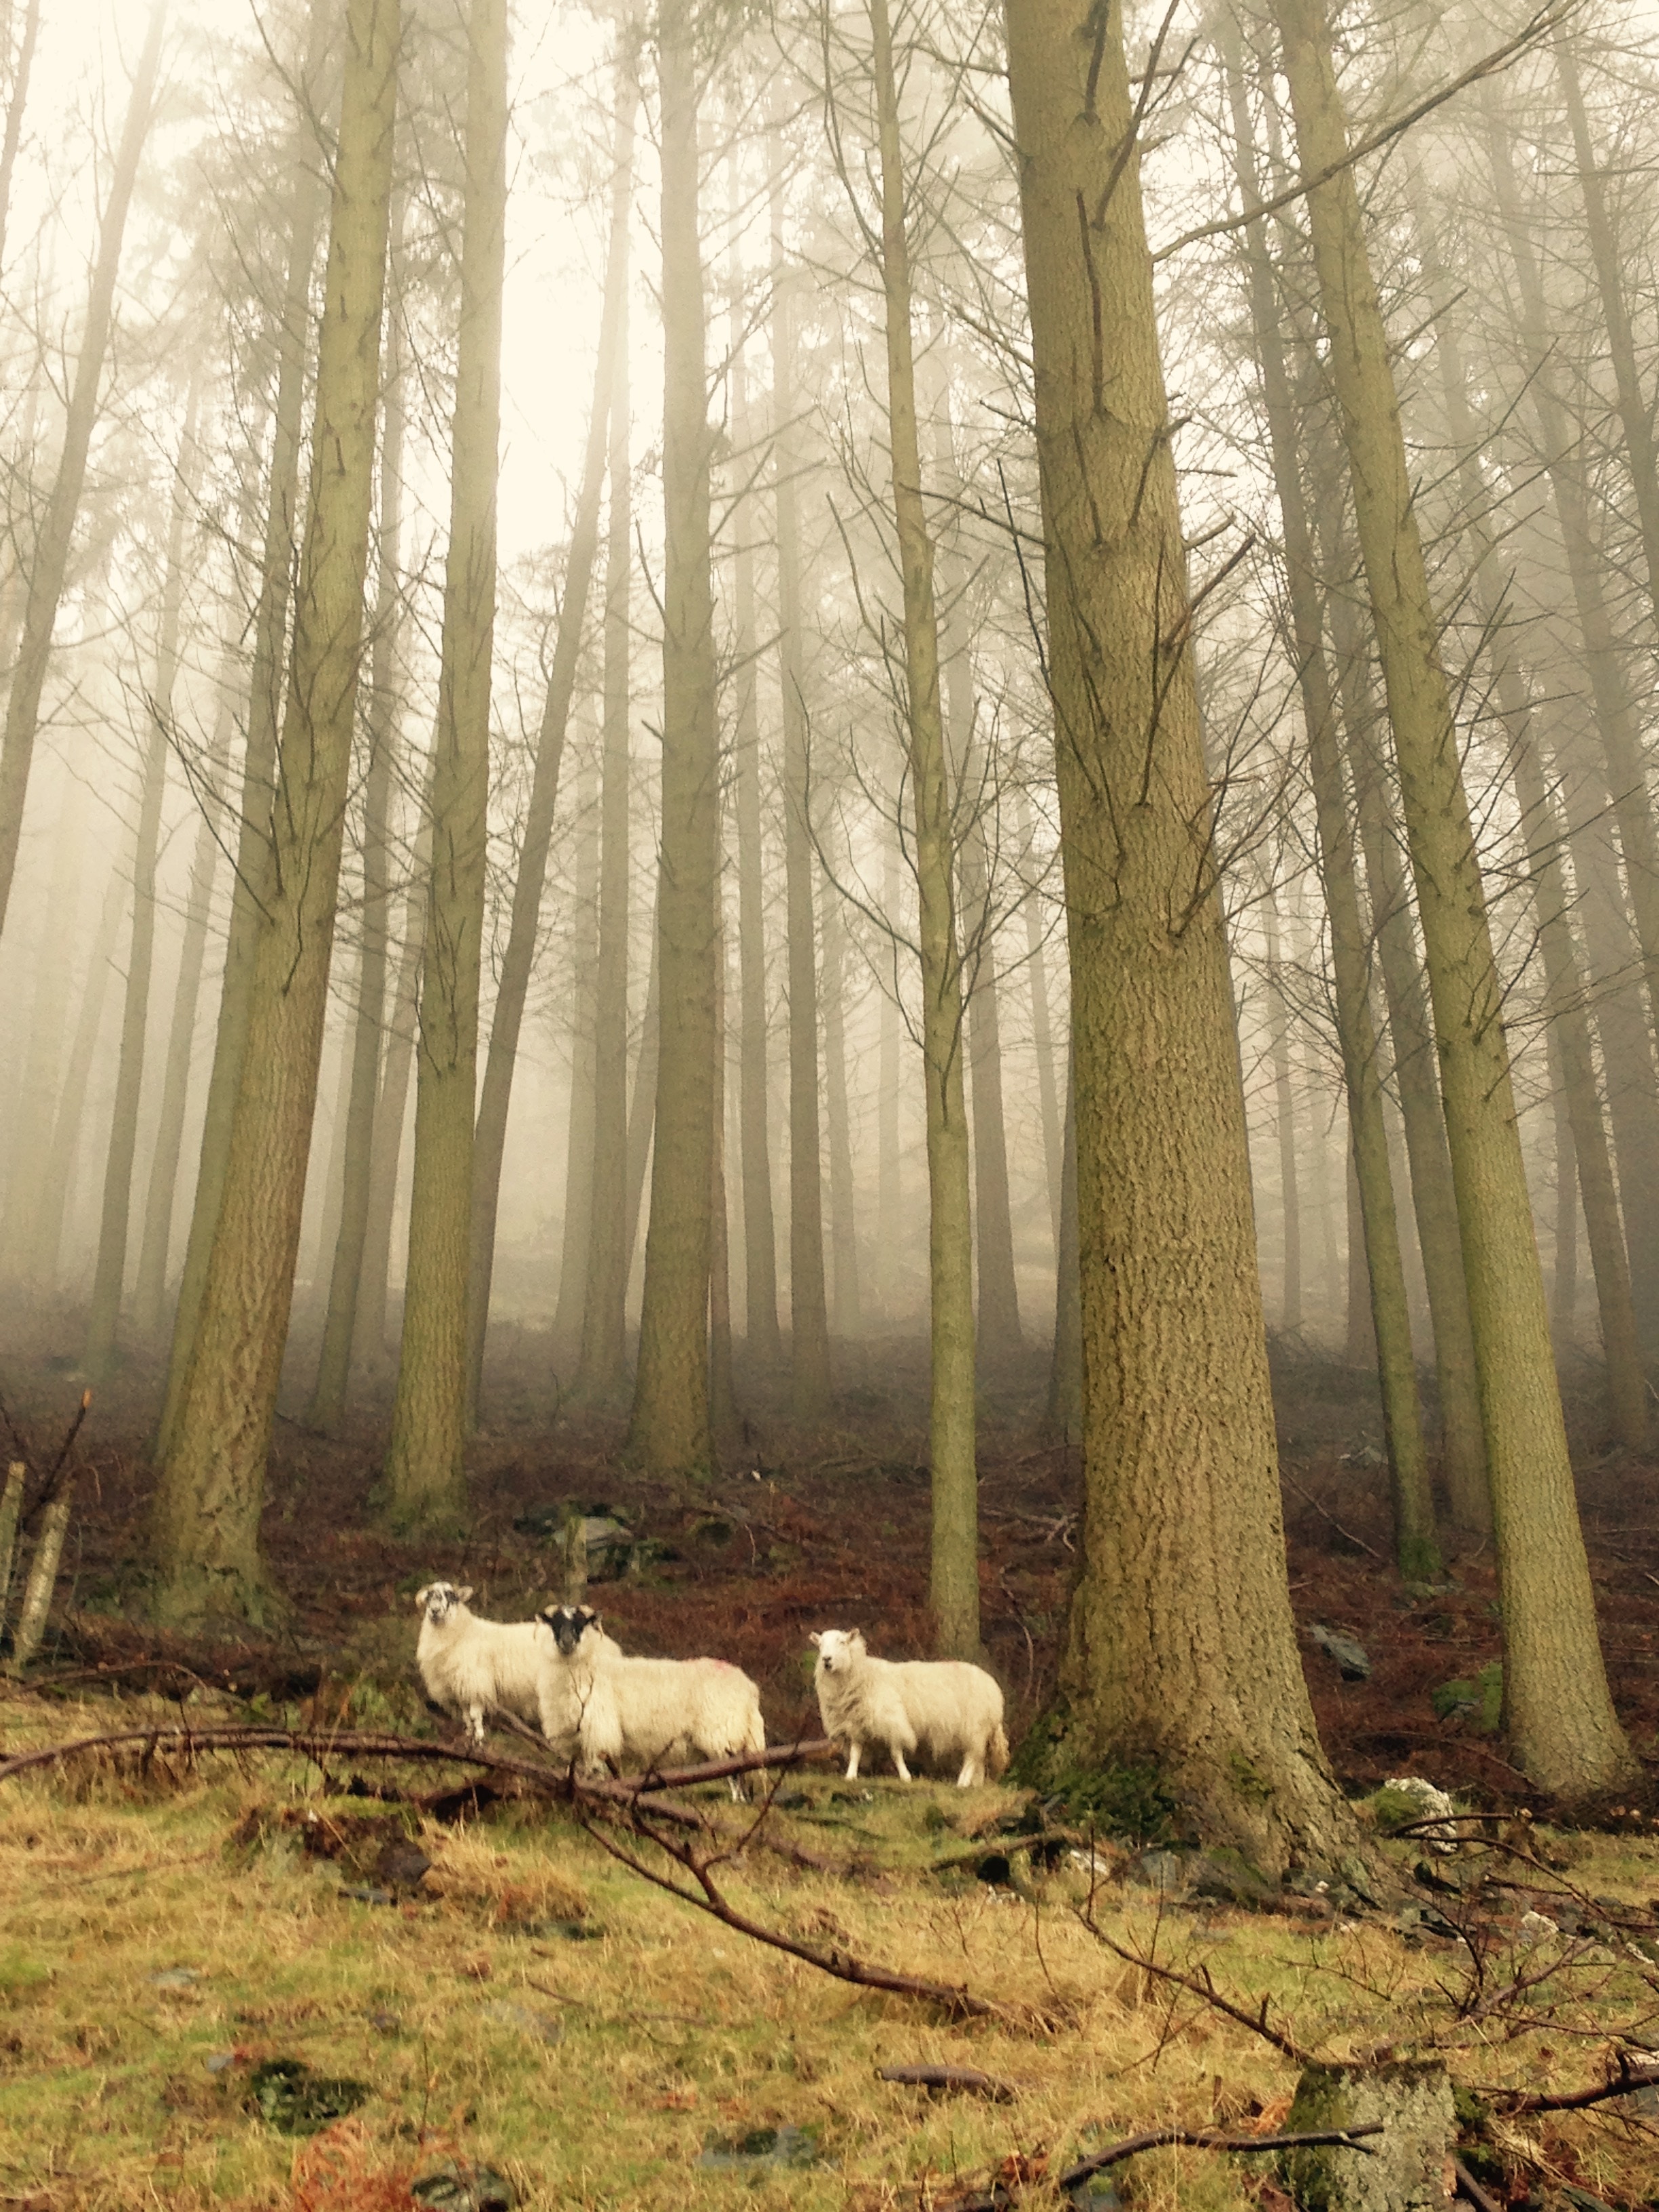
tree, nature, forest, wilderness, branch, meadow, sunlight, morning, autumn, season, spruce, wetland, woodland, habitat, ecosystem, natural environment, atmospheric phenomenon, woody plant, temperate coniferous forest